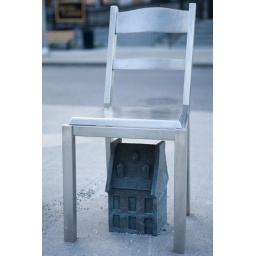
A house stands beneath a steel chair in a unique sculpture